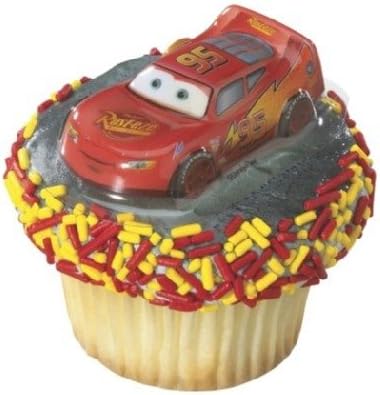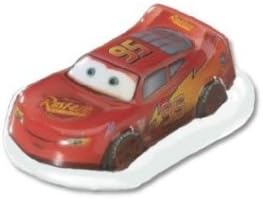
24 ct - Disney's Cars Lightning McQueen Cupcake Plac Toppers
Category: Computers
Features
Features: ♥[1080p HD Big Screen Support] -The digital hdmi adpater cable supports mirroring of what is displayed on your device screen to your HDMI equipped TV,display,projector for home entertainment, business meetings,education,training and etc,which delivers full 1080P HD Output.Providing ultra-clear visual experience in daily life and work.Compared with other adapters, this cable features with hdmi and usb charging cable itself, saving your much time and money to buy additional hdmi cable. | ♥[6.6ft in Length& & Share Videos and Images]-The digital hdmi cable 6.6ft in length,it is convenient to carry and connect your i Phone,iPad anytime to a HDMI-equipped devices for home entertainment,education,training and etc.This hdmi cable Supports video callings from FaceTime,Skype;and supports streaming videos,pictures,games,slideshows on | ♥[The Latest System IOS 13 Supported&Plug and Play]-Very easy to get a fast and stable connection, automatic mirroring. No need any APP & Personal Hot spot or WIFI, No need to adjust the Mirror of phone/pad. Simply plug it in, wait for about 5 seconds and click "Trust" on your devices, and it will be connected automatically.Support i0S 8.0 and above. (Please Note: 5V 1A USB Charging cable must be plugged before use). | ♥[Universal Compatibility]-It is Compatible with i Phone Xs Max/XR/X/8/8 Plus/7 Plus / 7 / 6s Plus / 6s / 6 / 5 / 5s / SE / 5c / i Pad Mini / i Pad Pro / i Pad Air.( Please Note : Not suooprt Netflix, Amazon Prime videos, Hulu,Comcast tv, HBO go,Honda motor, Xfinity, Vudu, DIRECTV and other Paid Videos in App may NOT be Supported). | ♥[Our Guality Guarantee]-40 days worry-free,before leave a comments. if you have any issues, please contact us directly .Our team will respond to you within 12 hours and We will try our best to help you.